Chelmsford (UK Parliament constituency)

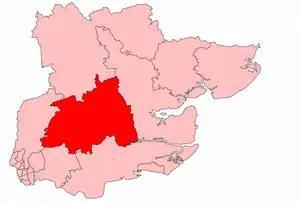
Chelmsford in Essex, showing boundaries used from 1918 to 1945

"Minor changes following the reorganisation of local authorities, involving the abolition of the Rural District of Billericay and the expansion of the Urban District of Brentwood."